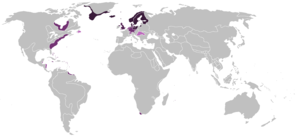
Le christianisme au XVIIIᵉ siècle est marqué par le premier grand réveil en Amérique, ainsi que par l'expansion des empires espagnol et portugais dans le monde, qui a contribué à propager le catholicisme.